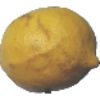
Label: lemon